Elena Guerra

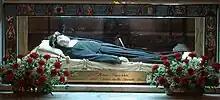
Reliquary of Blessed Elena Guerra in the church of Sant'Agostino in Lucca.

On April 13, 2024, Pope Francis met in audience with the cardinal Marcello Semeraro, prefect of the Dicastery for the Causes of Saints, and recognized the miracle necessary for Guerra's canonization. In 2010, Paulo was miraculously healed in Uberlândia after he fell into a coma due to brain injury. He was suffering from pneumonia and hepatitis and the doctors announced his brain death after he underwent a failed craniotomy and decompression.